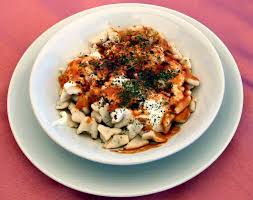
Yemek: manti